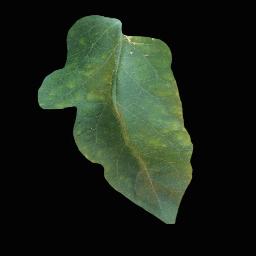
Label: Tomato___Late_blight